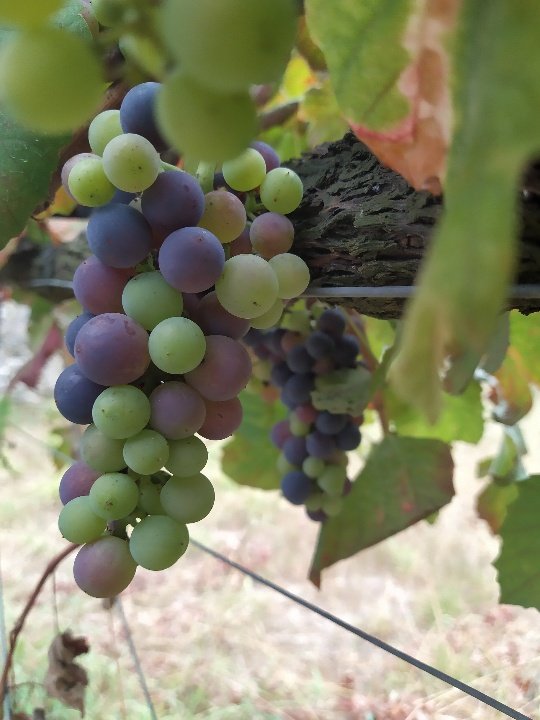
Berries visible: 68
Grape clusters: 2